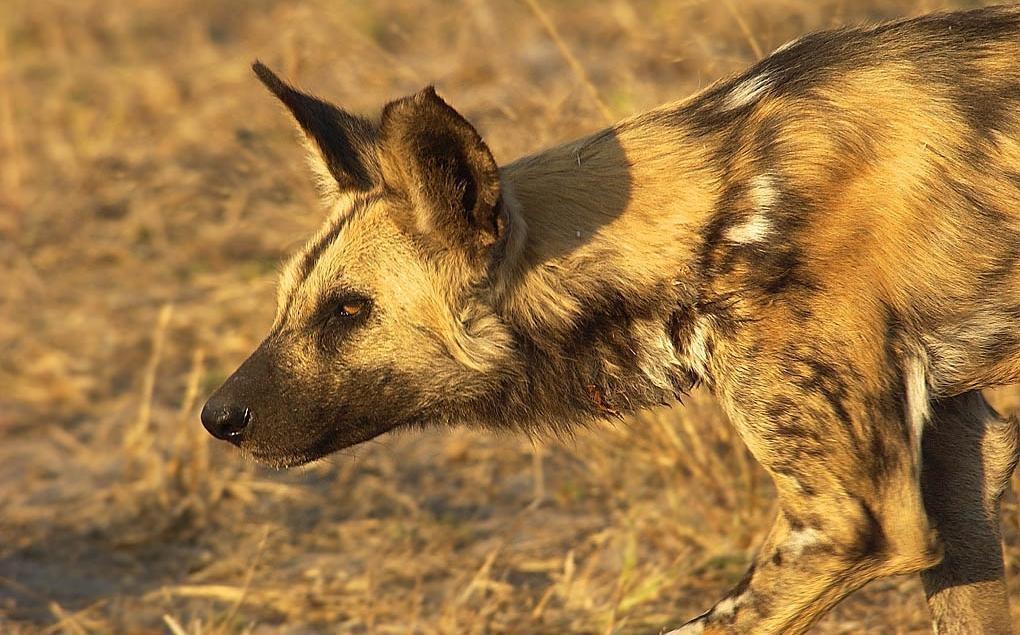
African_hunting_dog